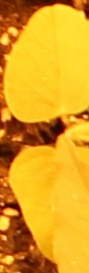
Label: Soybean